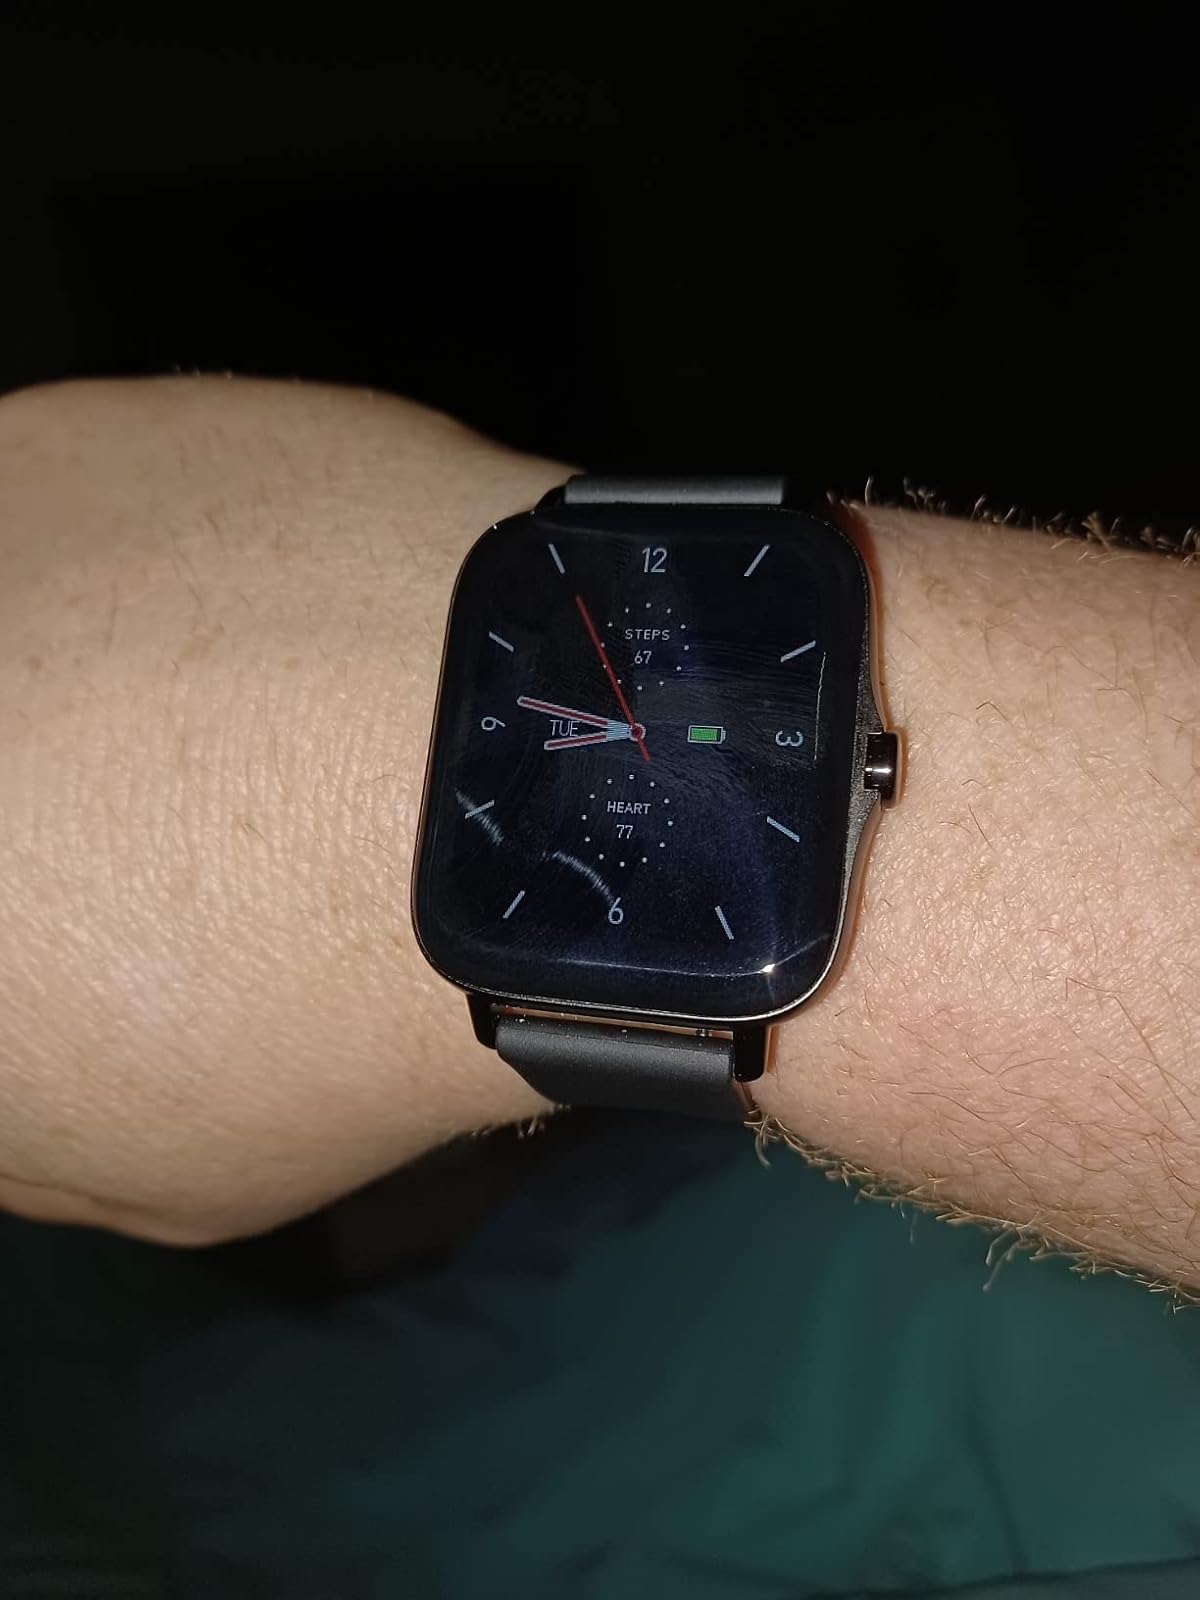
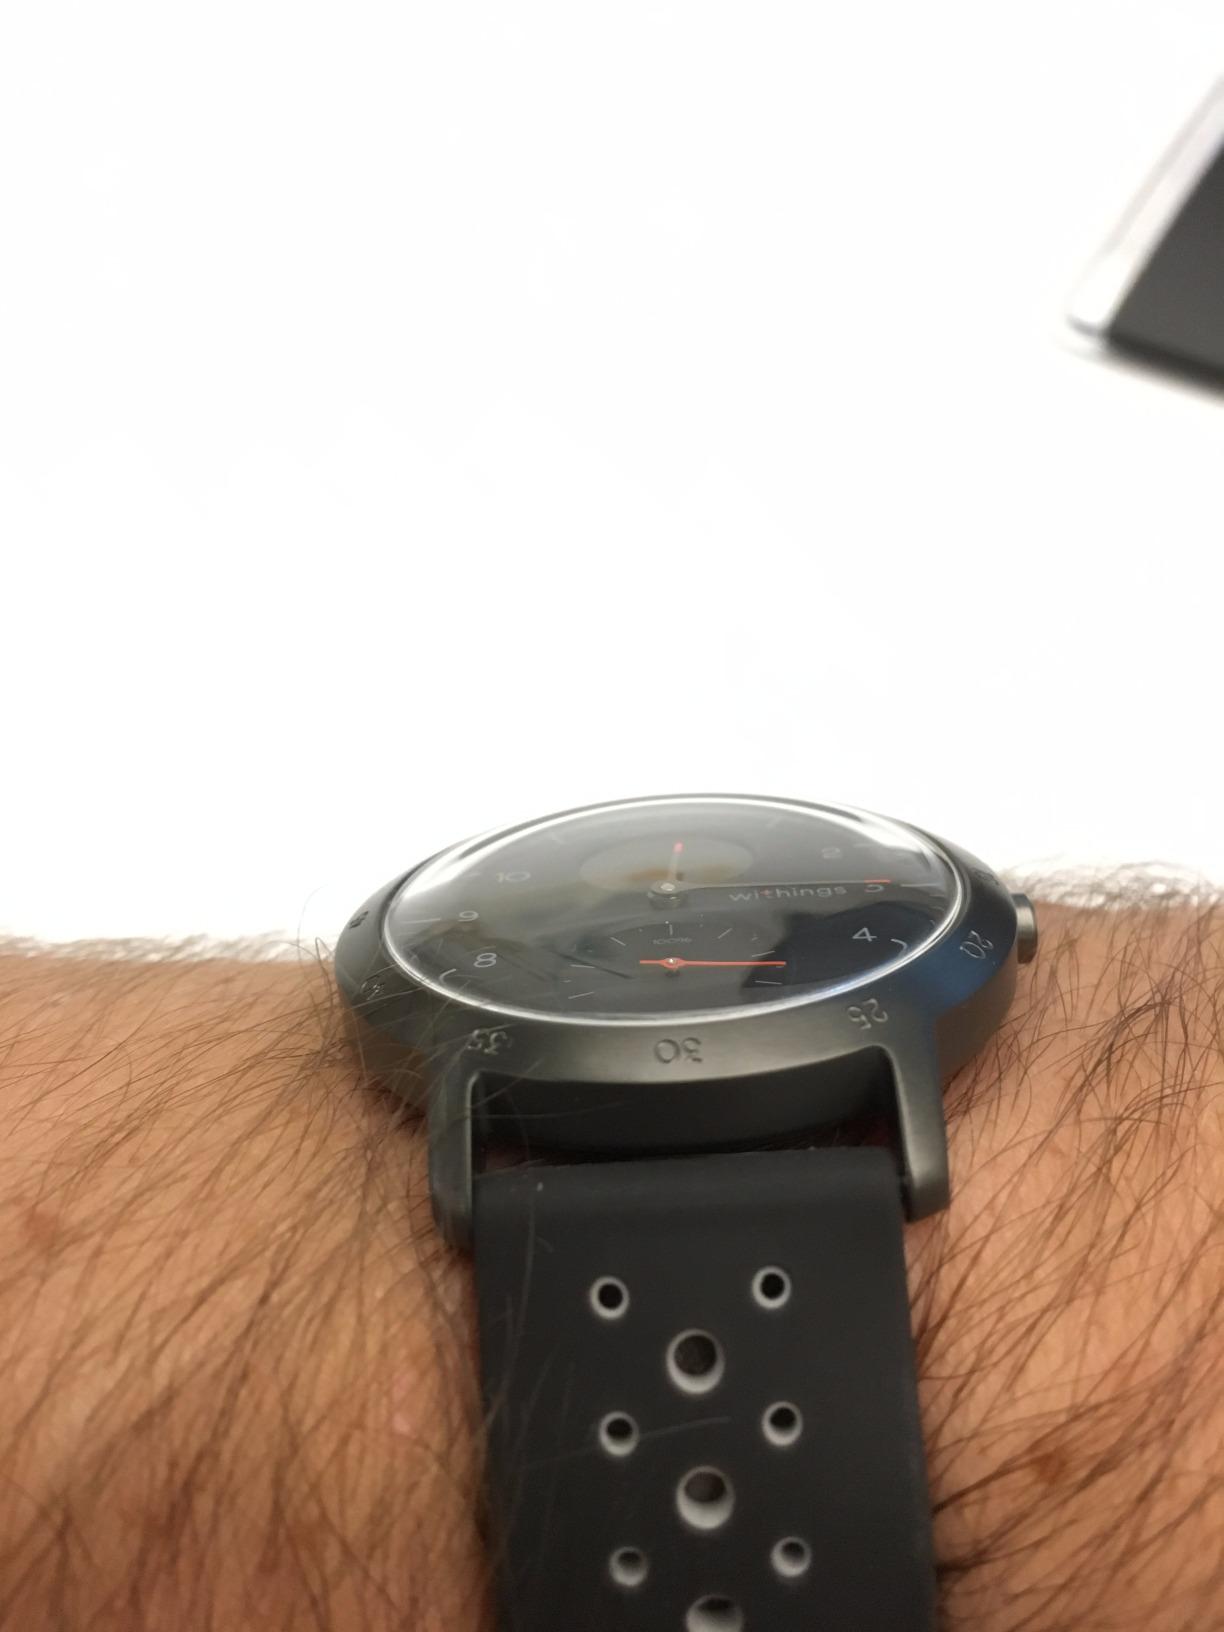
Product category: smartwatch
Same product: no